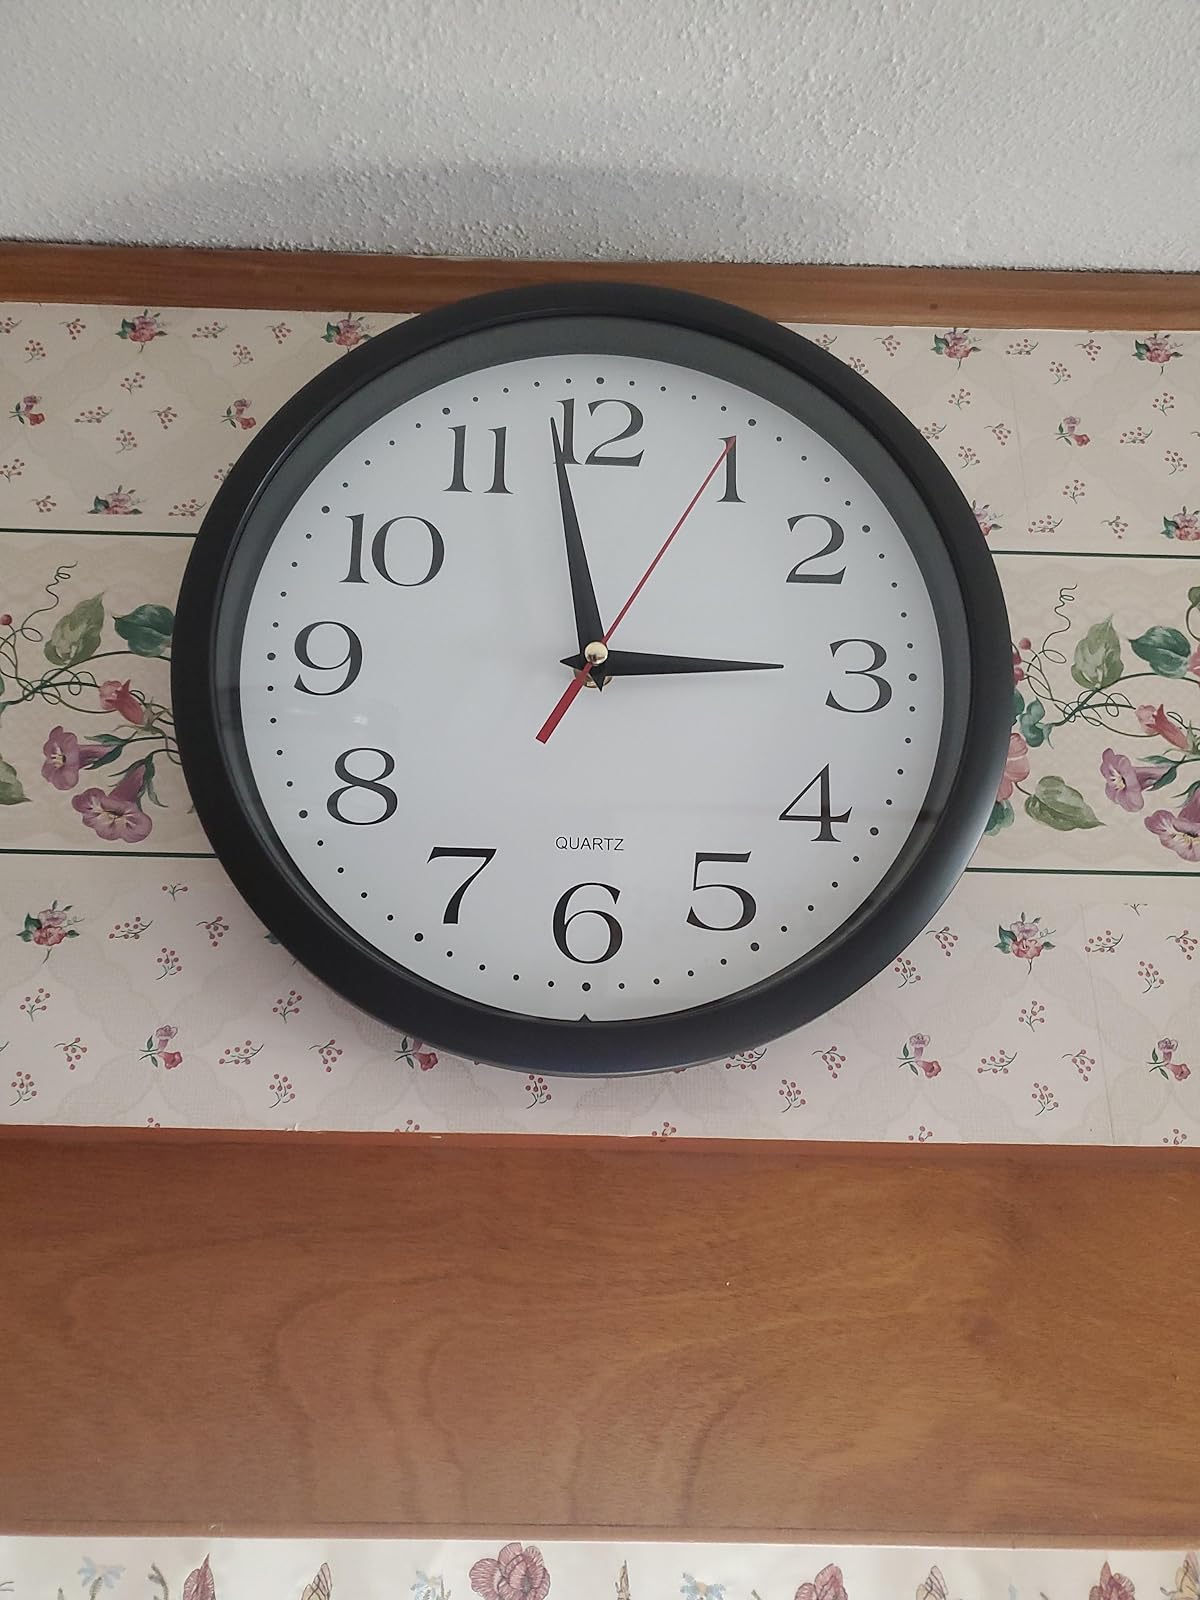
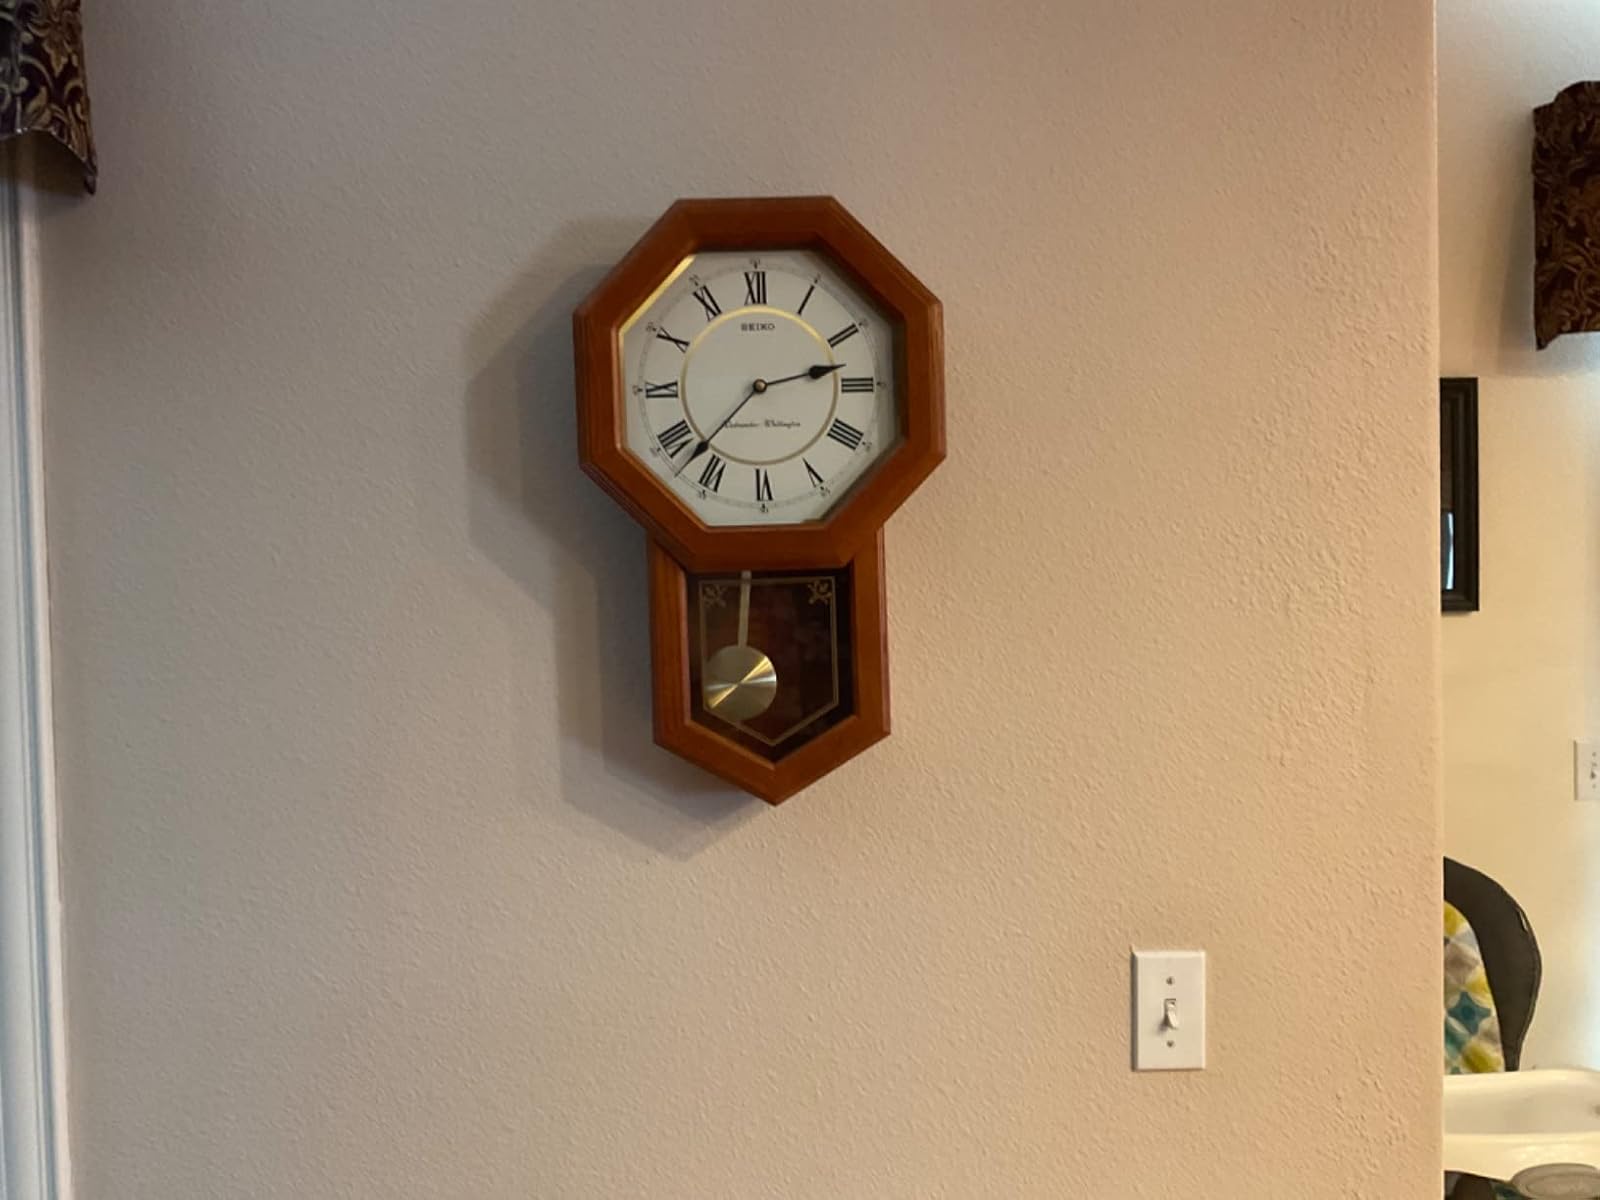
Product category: clock
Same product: no